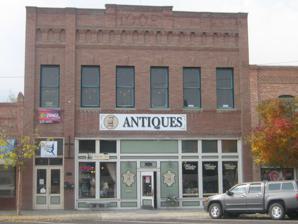
Building: IOOF Hall (Stevensville, Montana)
Country: United States of America
Year built: 1912
United States historic place IOOF Hall U.S. National Register of Historic Places Show map of Montana Show map of the United States Location 217-219 Main St., Stevensville, Montana Coordinates 46°30′37″N 114°5′35″W / 46.51028°N 114.09306°W / 46.51028; -114.09306 Area less than one acre Built 1912 Built by J.J. Hightower Architectural style Vernacular 2-bay commercial MPS Stevensville MPS NRHP reference No. 91000747 Added to NRHP June 19, 1991 The IOOF Hall in Stevensville, Montana , also known as the Stevensville Historical Society Museum , was built starting in 1912. It is a vernacular architecture building.  It was listed on the National Register of Historic Places in 1991. Frank Grant, writing in its National Register nomination, states: The I.O.O.F. Hall, built ca. 1912, is a fine example of the typical Main Street lodge hall found in many rural communities. Built during a period of optimism and growth in Stevensville, the building suggests that members assumed the lodge would continue to play the significant role in community life that it had played during the frontier era. The building later served as town hall, library, and firehouse for Stevensville. It was built where the former Wells Building had stood, until destroyed in the 1905 fire in downtown Stevensville. The Stevensville Historical Museum is now located at 517 Main Street, Stevensville. References